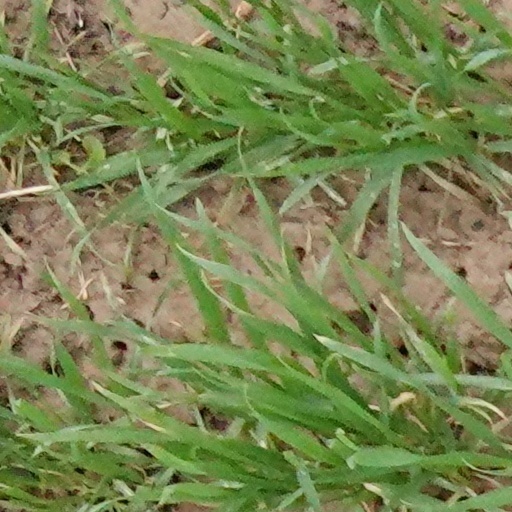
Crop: wheat